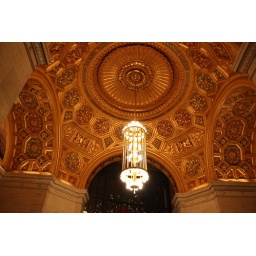
The foyer in the building that houses the new cleverbridge North American headquarters.